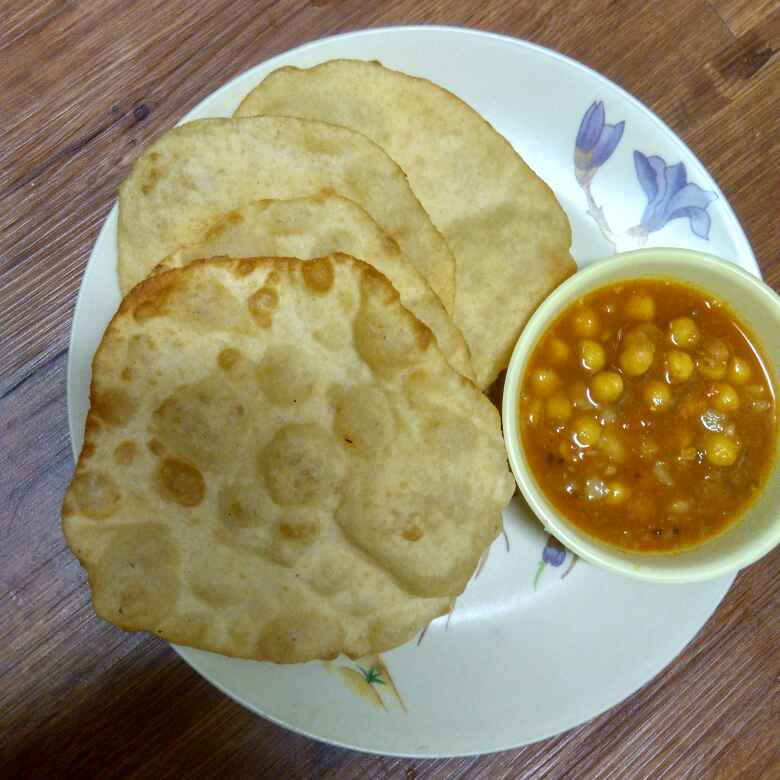
Dish: chole_bhature